Willie "The Lion" McIntyre

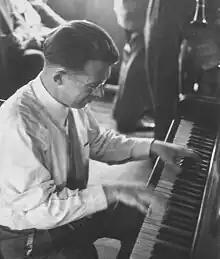
Willie McIntyre playing piano on a riverboat cruise c1946-49. Image via Australian Jazz Museum

Born in Benalla, Victoria, William Landale McIntyre moved to Melbourne in 1937 and formed a dance trio with saxophonist Laurie Cowan, drummer Wes Brown, and himself on piano. After playing in several small groups, McIntyre became established in Melbourne's traditional jazz scene.